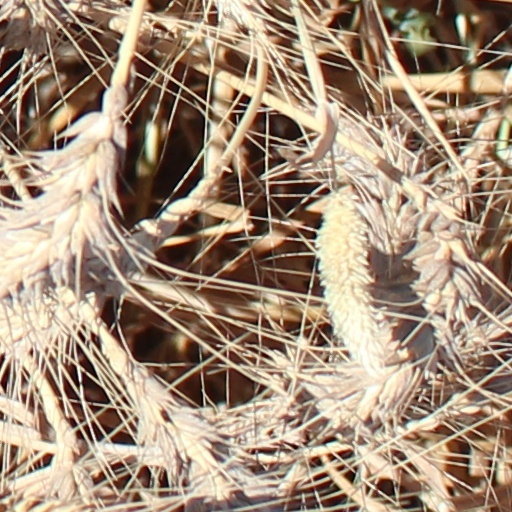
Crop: wheat